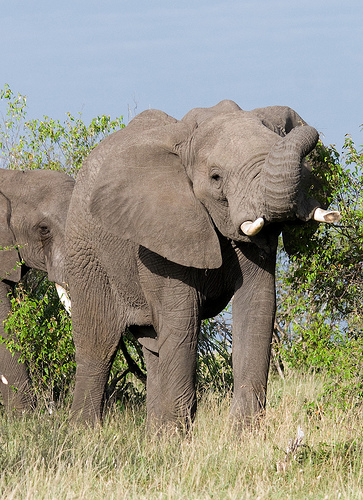
question: ここはどこですか？
answer: 屋外

question: これはいつですか？
answer: 日中

question: 天気はどうですか？
answer: 晴れ

question: 空はどんな風ですか？
answer: 所々雲があるが、概ね晴れ間が広がっている

question: 地面はどんな風ですか？
answer: 草が生えている

question: この動物は何ですか？
answer: ゾウ

question: ゾウは何匹いますか？
answer: ２匹

question: 何人いますか？
answer: １人もいない